Rabivere

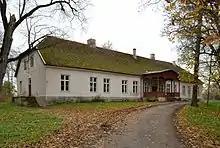
Rabivere manor main building

Rabivere estate is mentioned for the first time in written sources in 1417. The present manor house is a relatively small, one-storey building of an unusual, local simple baroque design and built of wood.